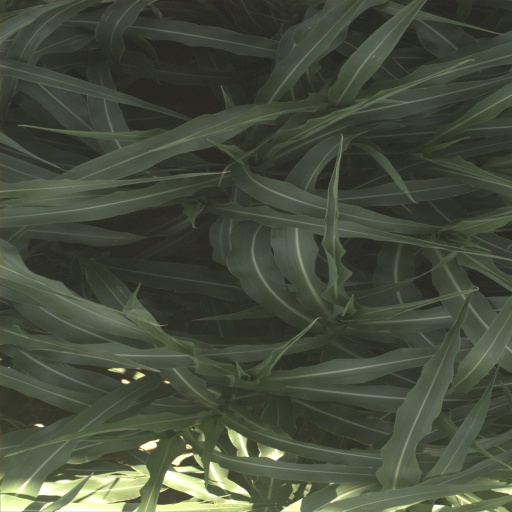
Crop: sorghum